The Witch and the Hundred Knight 2

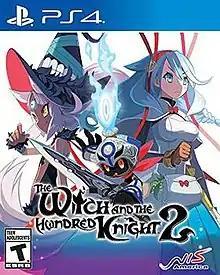
US cover art

is an action role-playing video game developed and published by Nippon Ichi Software for the PlayStation 4. A sequel to "The Witch and the Hundred Knight", the game released in February 2017 in Japan and in March 2018 in North America and Europe. It takes place in a different universe as the original title, and centers around Amalie, a member of an anti-witch organization, who secretly enlists the help of Chelka - a witch inhabiting the body of her younger sister Milm - to uncover a conspiracy within the organization and save the world of Kevala from disaster, with the assistance of the mysterious Hundred Knight. The game received mixed reviews from critics, who praised the art and music, but criticized the game's story and characters, repetitive combat, and lack of innovation compared to its predecessor.